Macun

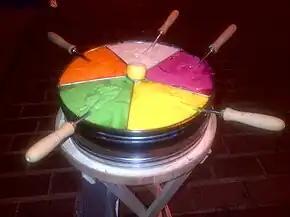
Macun in Turkey

Macun (in Turkish also Macun şekeri) is a soft, sweet and colorful Turkish toffee paste. It is a street food that may be prepared with many herbs and spices. Macun originated from spicy preparations of Mesir macunu, a traditional Turkish herbal paste from the classical antiquity period. During classical antiquity, macun was consumed as a pharmaceutical medicine. It was historically served in a round tray with separate compartments for the various flavors, a serving style that has continued into modern times. The consumption of macun is a part of some Turkish customs.